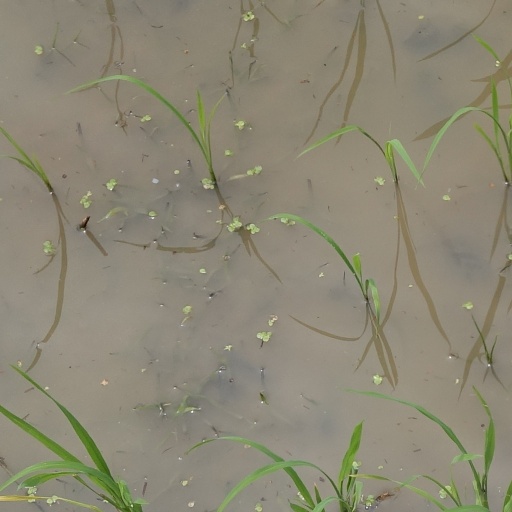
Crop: rice